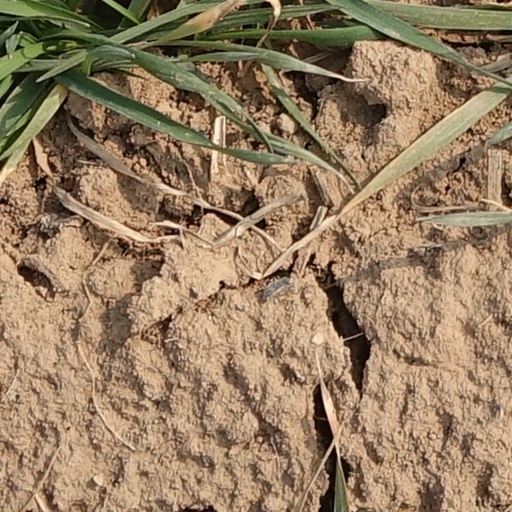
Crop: wheat